Vũ Văn Thái

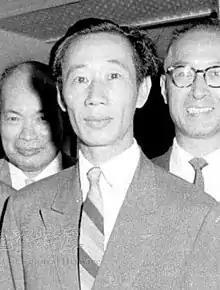
Thái in Taipei, 1960

Vũ Văn Thái (26 January 1919 – 19 April 1994) was a Vietnamese engineer and economist, and former Ambassador of the Republic of Vietnam to the United States.